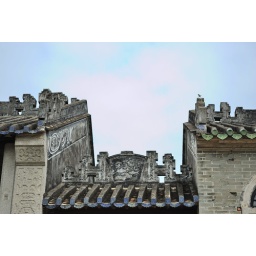
can't zoom close enough to emphasize the bird on the roof. but it's there in a backdrop of blue sky.